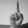
ASL letter: D